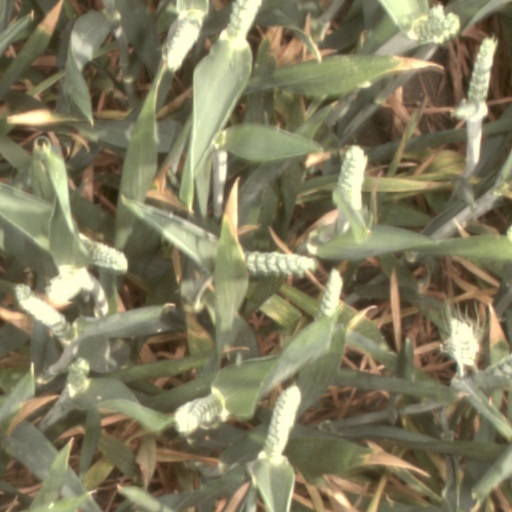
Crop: wheat